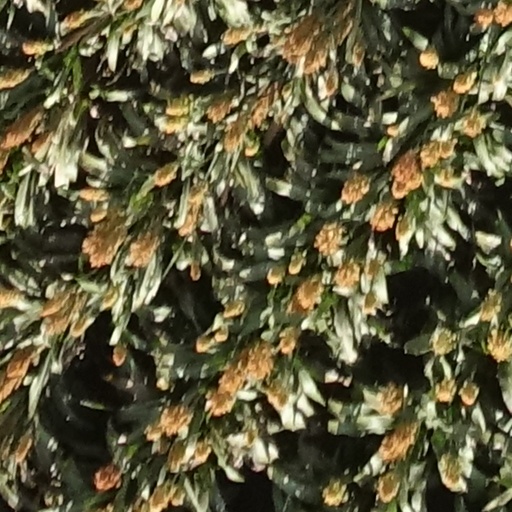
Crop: sorghum